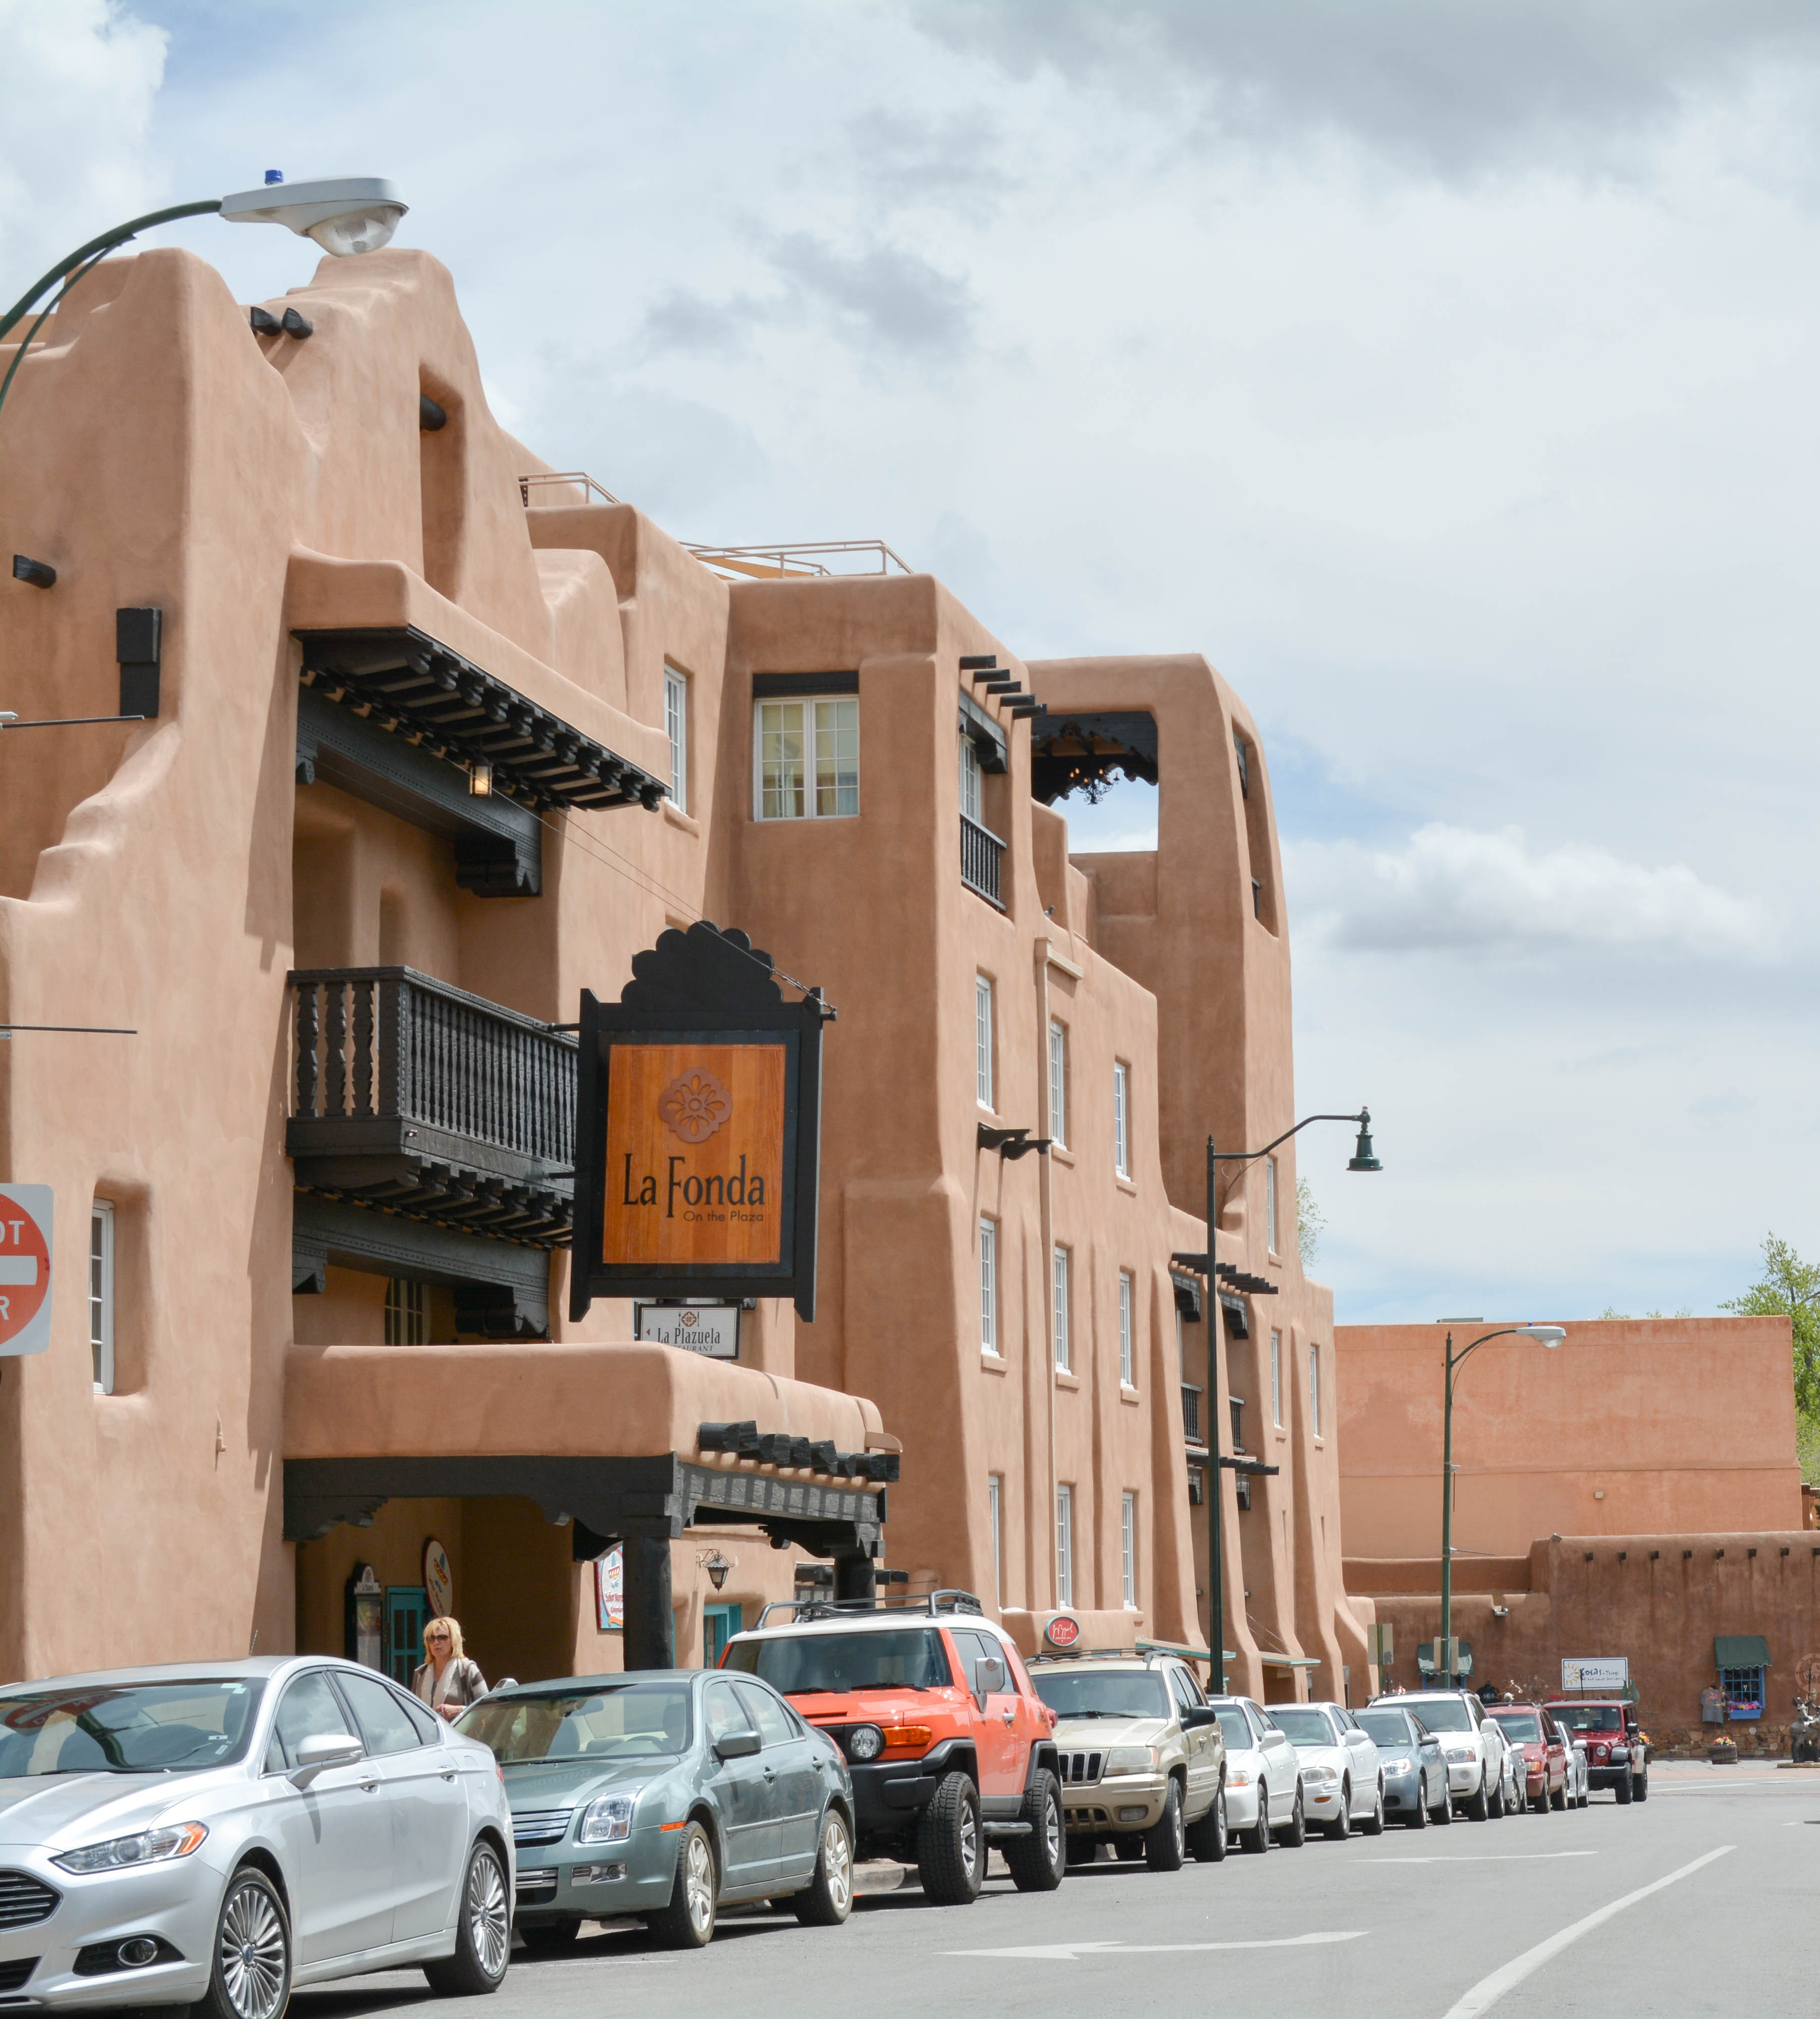
architecture, road, street, house, town, city, downtown, suburb, plaza, facade, property, neighbourhood, residential area, human settlement